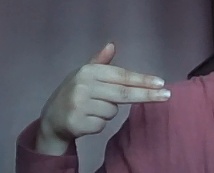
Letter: ghain